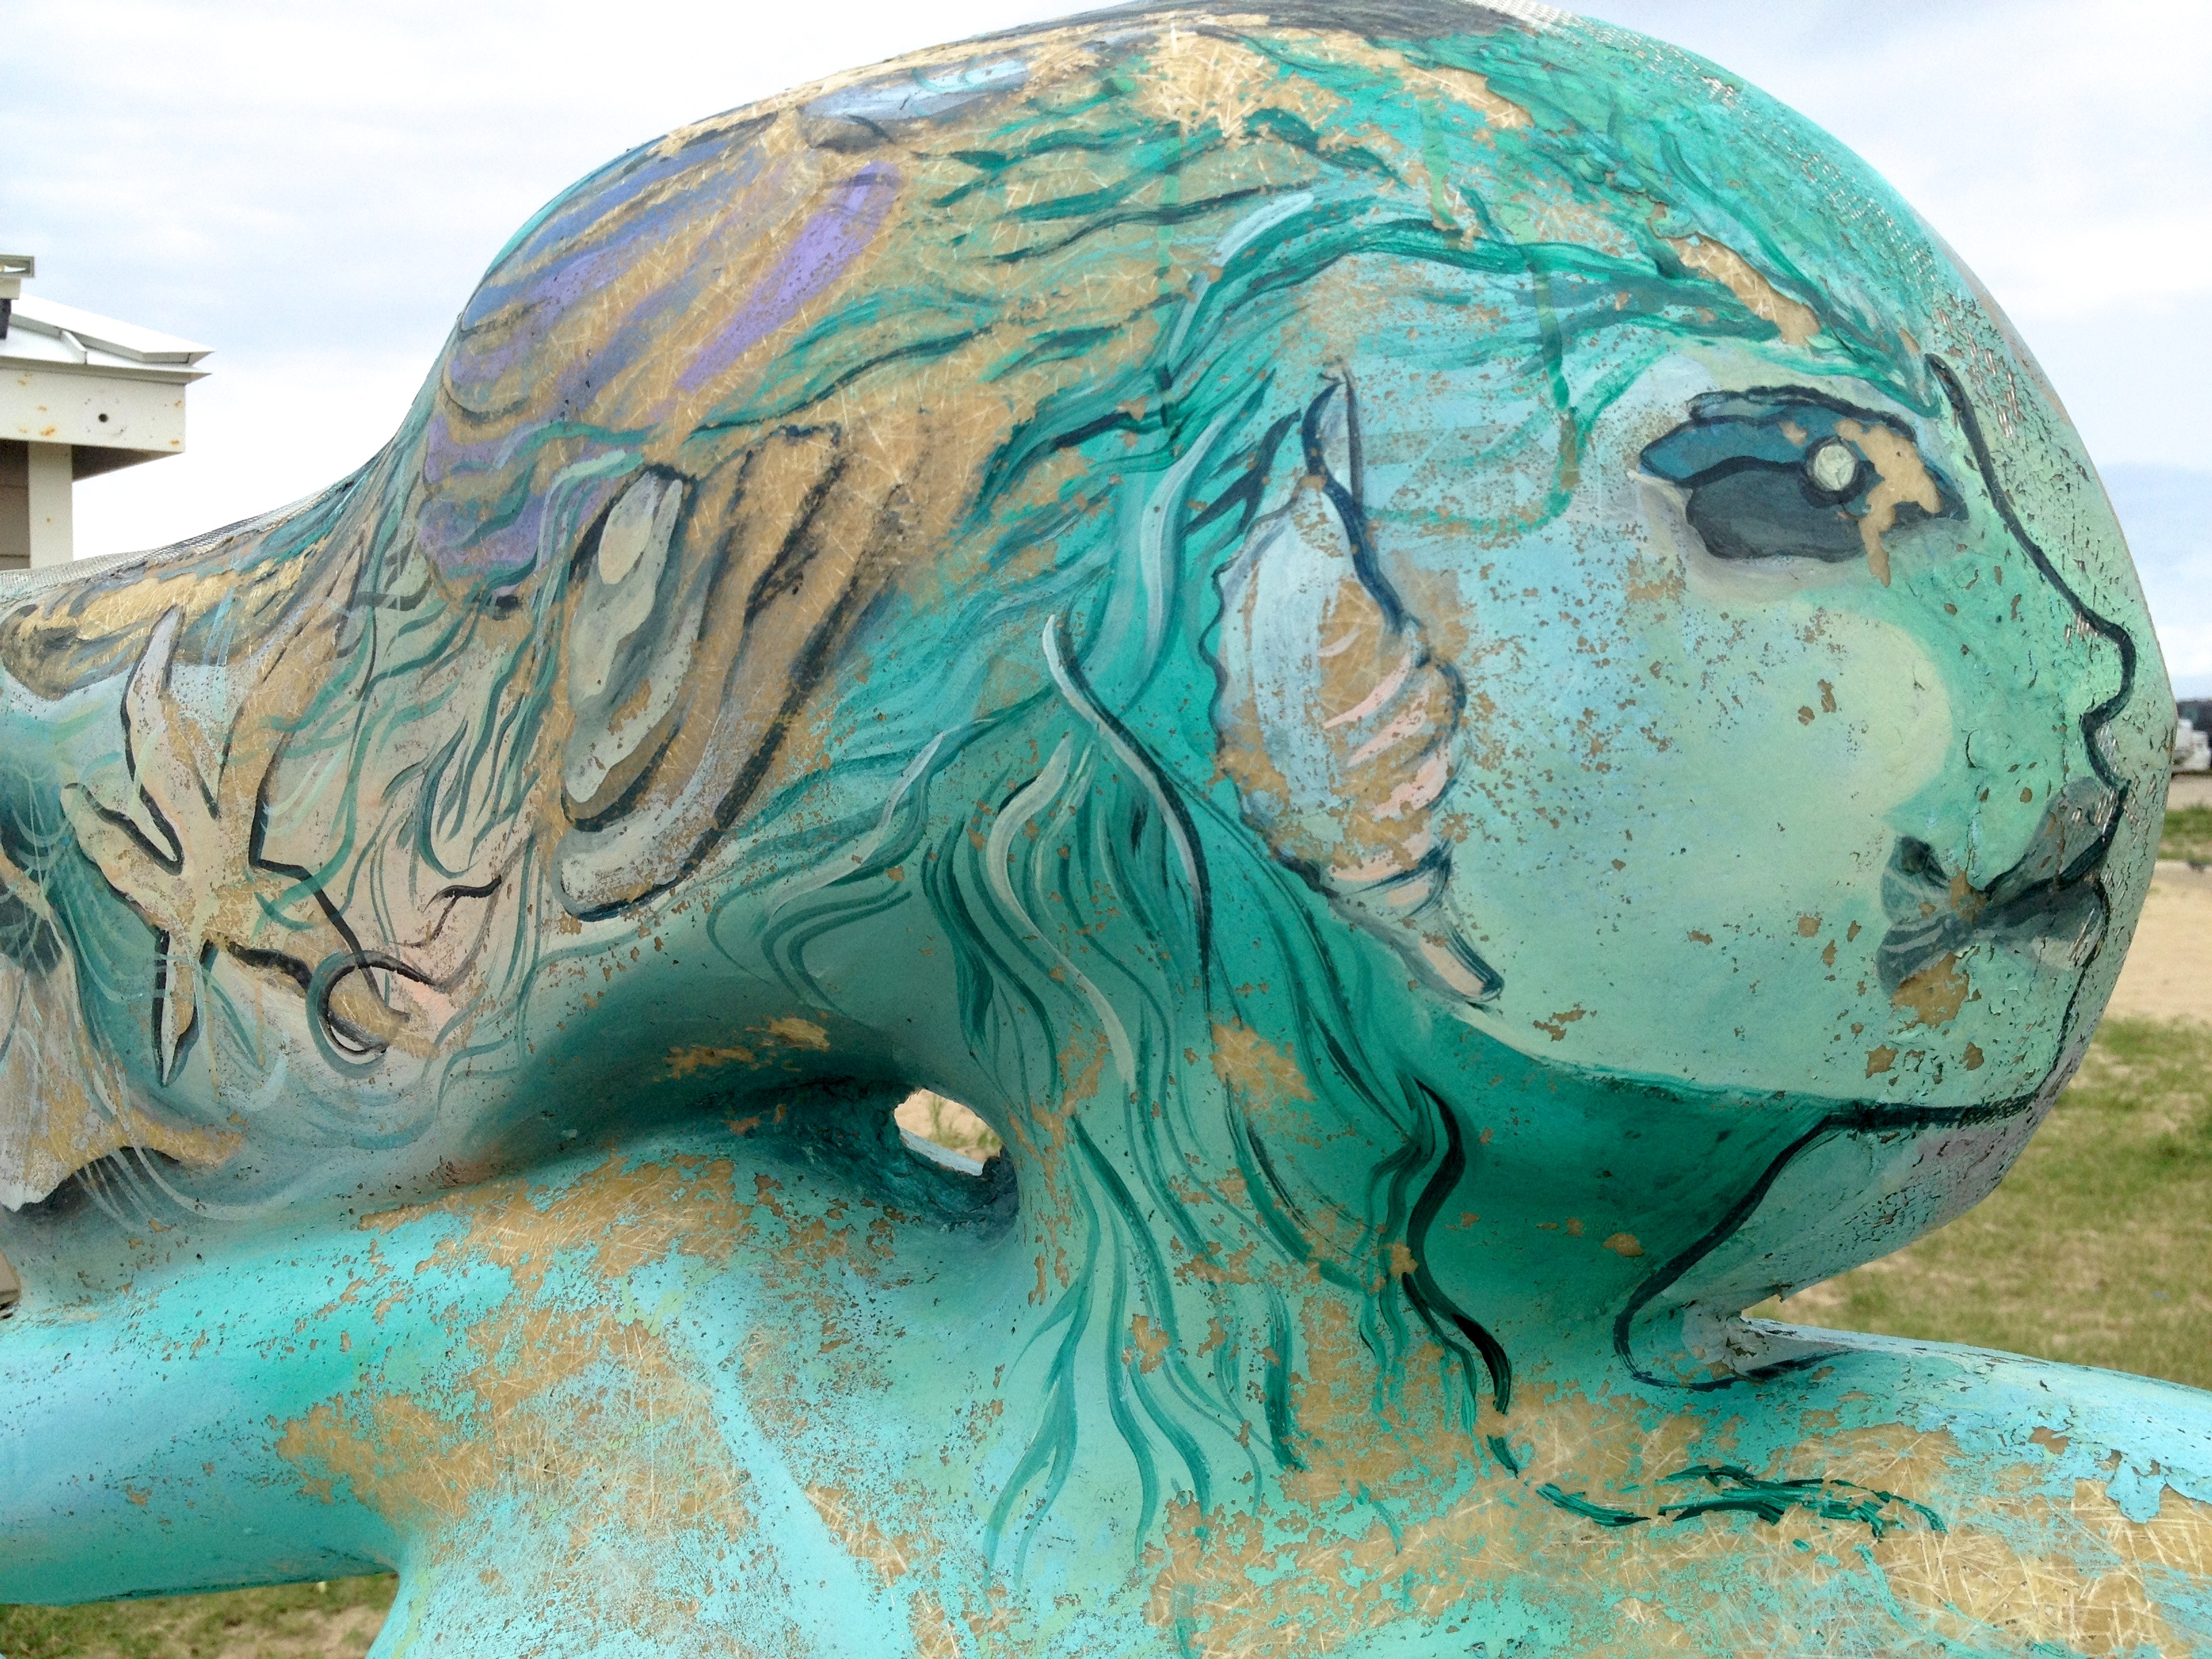
statue, sculpture, art, head, carving